Salalah

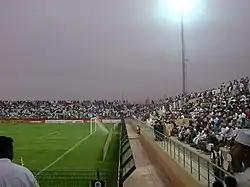
Al-Saada Stadium

Salalah is known as the home of some of the best football clubs in Oman. In total, Salalah has four sport clubs based in the city: Salalah Club, Al-Ittihad, Al-Nasr, and Dhofar (the most successful club in the League with 11 trophies).